Florence Pugh

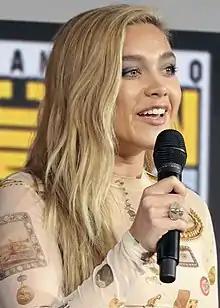
Pugh at the 2019 San Diego Comic-Con

In her final film release of the year, Pugh starred in "Little Women", a period drama film adaptation of Louisa May Alcott's novel of the same name directed by Greta Gerwig. She portrayed Amy March, a fickle artist, from age 12 into adulthood, and has said that the character is in a "sweet spot of not knowing how to deal with her emotions". The film received critical acclaim and grossed $209 million. In his review, David Rooney of "The Hollywood Reporter" praised the "disarming grace, humor and a willful streak that grows almost imperceptibly into wisdom" with which Pugh managed the part's "tricky contradictions". Pugh earned nominations for the BAFTA and Academy Award for Best Supporting Actress for her performance.